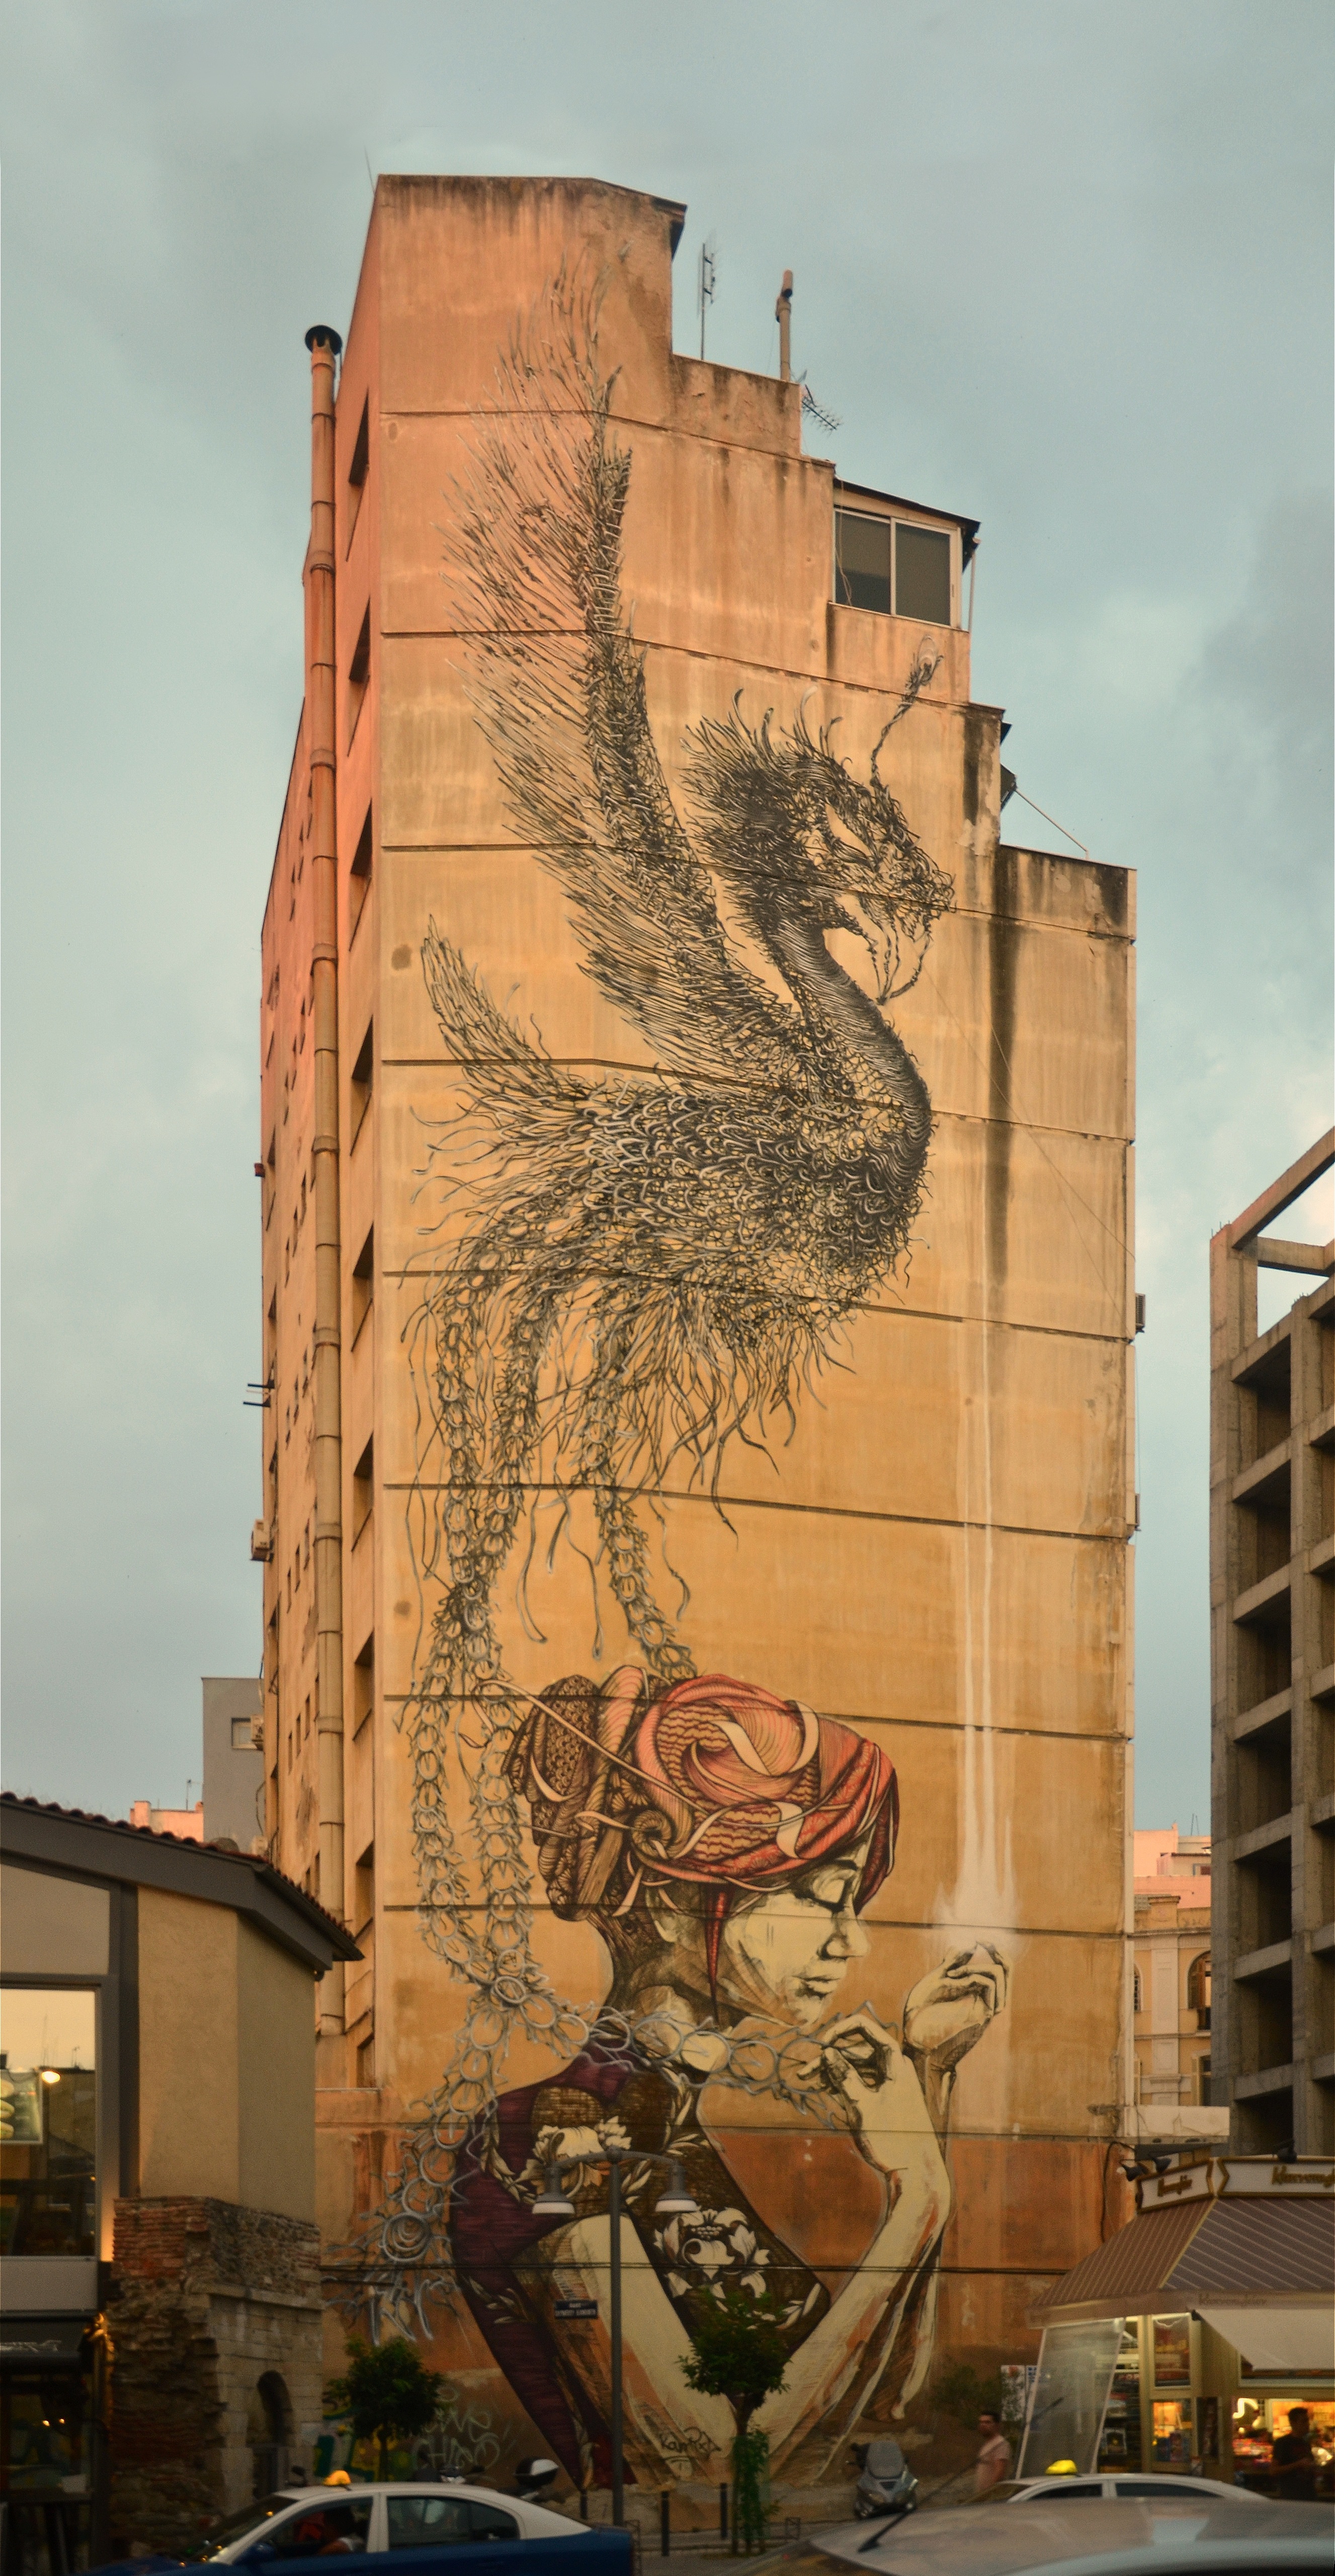
road, street, retro, building, city, urban, wall, cityscape, downtown, landmark, facade, street art, sculpture, art, mural, greece, thessaloniki, urban area, ancient history, human settlement